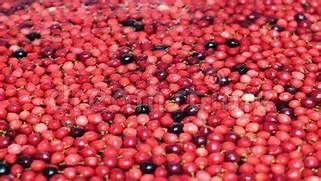
Label: others